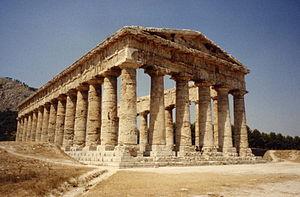
Le temple de Ségeste - image par Dingy, accordée avec licence Commons BY-SA. citez auteur merci
La phénoménologie est un courant de pensée du XXᵉ siècle fondé par Edmund Husserl dans l'optique de faire de la philosophie une discipline scientifique. Elle tire son nom de sa démarche, qui est d'appréhender la réalité telle qu'elle se donne, à travers les phénomènes. Elle fait de la philosophie l'étude systématique et l'analyse de l’expérience vécue, des contenus de conscience et des structures des faits de conscience comme étant eux-mêmes des phénomènes de la pensée qui se pense elle-même et pense le monde.
La Chose, est, selon le Vocabulaire technique et critique de la philosophie d'André Lalande, un concept qui peut avoir trois sens distincts.
L'Origine de l'œuvre d'art est le titre d'une conférence prononcée par Martin Heidegger, une première fois à Fribourg-en-Brisgau en novembre 1935, traduite en édition bilingue, hors commerce par Emmanuel Martineau, renouvelée en janvier 1936 à l’Université de Zurich. Le texte définitif édité dans les Chemins qui ne mènent nulle part, en allemand les Holzwege, correspond à celui de trois conférences, assez différentes, prononcées ultérieurement les 17 et 24 novembre et le 4 décembre 1936 à l’université de Francfort, et traduit par Wolfgang Brokmeier.
La philosophie de Martin Heidegger appartient au courant phénoménologique initié au début du XXᵉ siècle par Edmund Husserl. Elle se singularise par sa manière de faire renaître les plus anciennes questions de la métaphysique qui deviennent des questions concernant « les êtres humains » que nous sommes, là et maintenant. L'analytique de l'« être-là », c'est-à-dire de l'homme dans son existence, vise à mettre au jour les structures fondamentales de notre « exister », structures qui sont censées dégager les conditions de renouvellement de la question de l'homme et de l'Être même.
Ségeste est une ancienne cité élyme, aujourd'hui un important site archéologique, situé à l'ouest de la Sicile, en Italie. Il se trouve sur le mont Bàrbaro, sur la commune de Calatafimi-Segesta, à une dizaine de kilomètres de Alcamo et de Castellammare del Golfo.